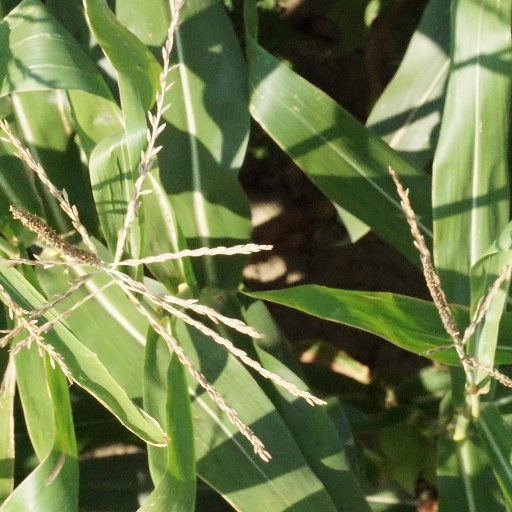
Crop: maize; corn